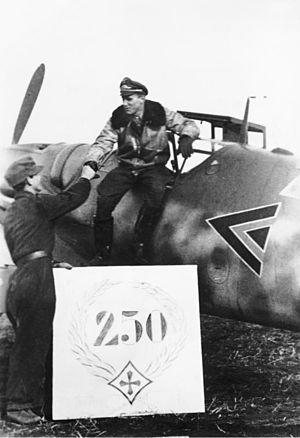
Günther Rall, né le 10 mars 1918 à Gaggenau et décédé le 4 octobre 2009 à Bad Reichenhall, est un pilote de chasse allemand et un as qui remporta 275 victoires durant la Seconde Guerre mondiale durant laquelle il fut abattu huit fois et blessé trois fois. Il se classe au troisième rang mondial des as de l'aviation militaire. Il reçut la croix de fer pour ses exploits.
Lors de la Seconde Guerre mondiale, les pilotes de la Luftwaffe battirent tous les records en matière de victoires aériennes. On peut estimer qu'environ 7 appareils sur 10 abattus en combat aérien au cours de ce conflit furent le fait des Allemands et de leurs alliés Autrichiens. Alors que le meilleur score des forces Alliées s'établit à 62 succès, plus de cent pilotes de la Luftwaffe eurent plus de 100 victoires, quinze d'entre eux dépassèrent même les 200, voire 300 victoires. Plusieurs facteurs peuvent expliquer des scores aussi élevés.